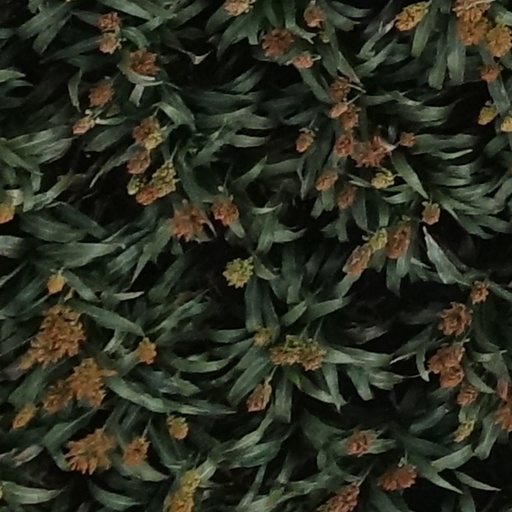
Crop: sorghum